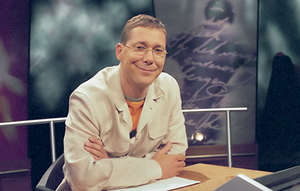
Hans Kesting, né le 6 octobre 1960 à Rotterdam, est un acteur néerlandais.